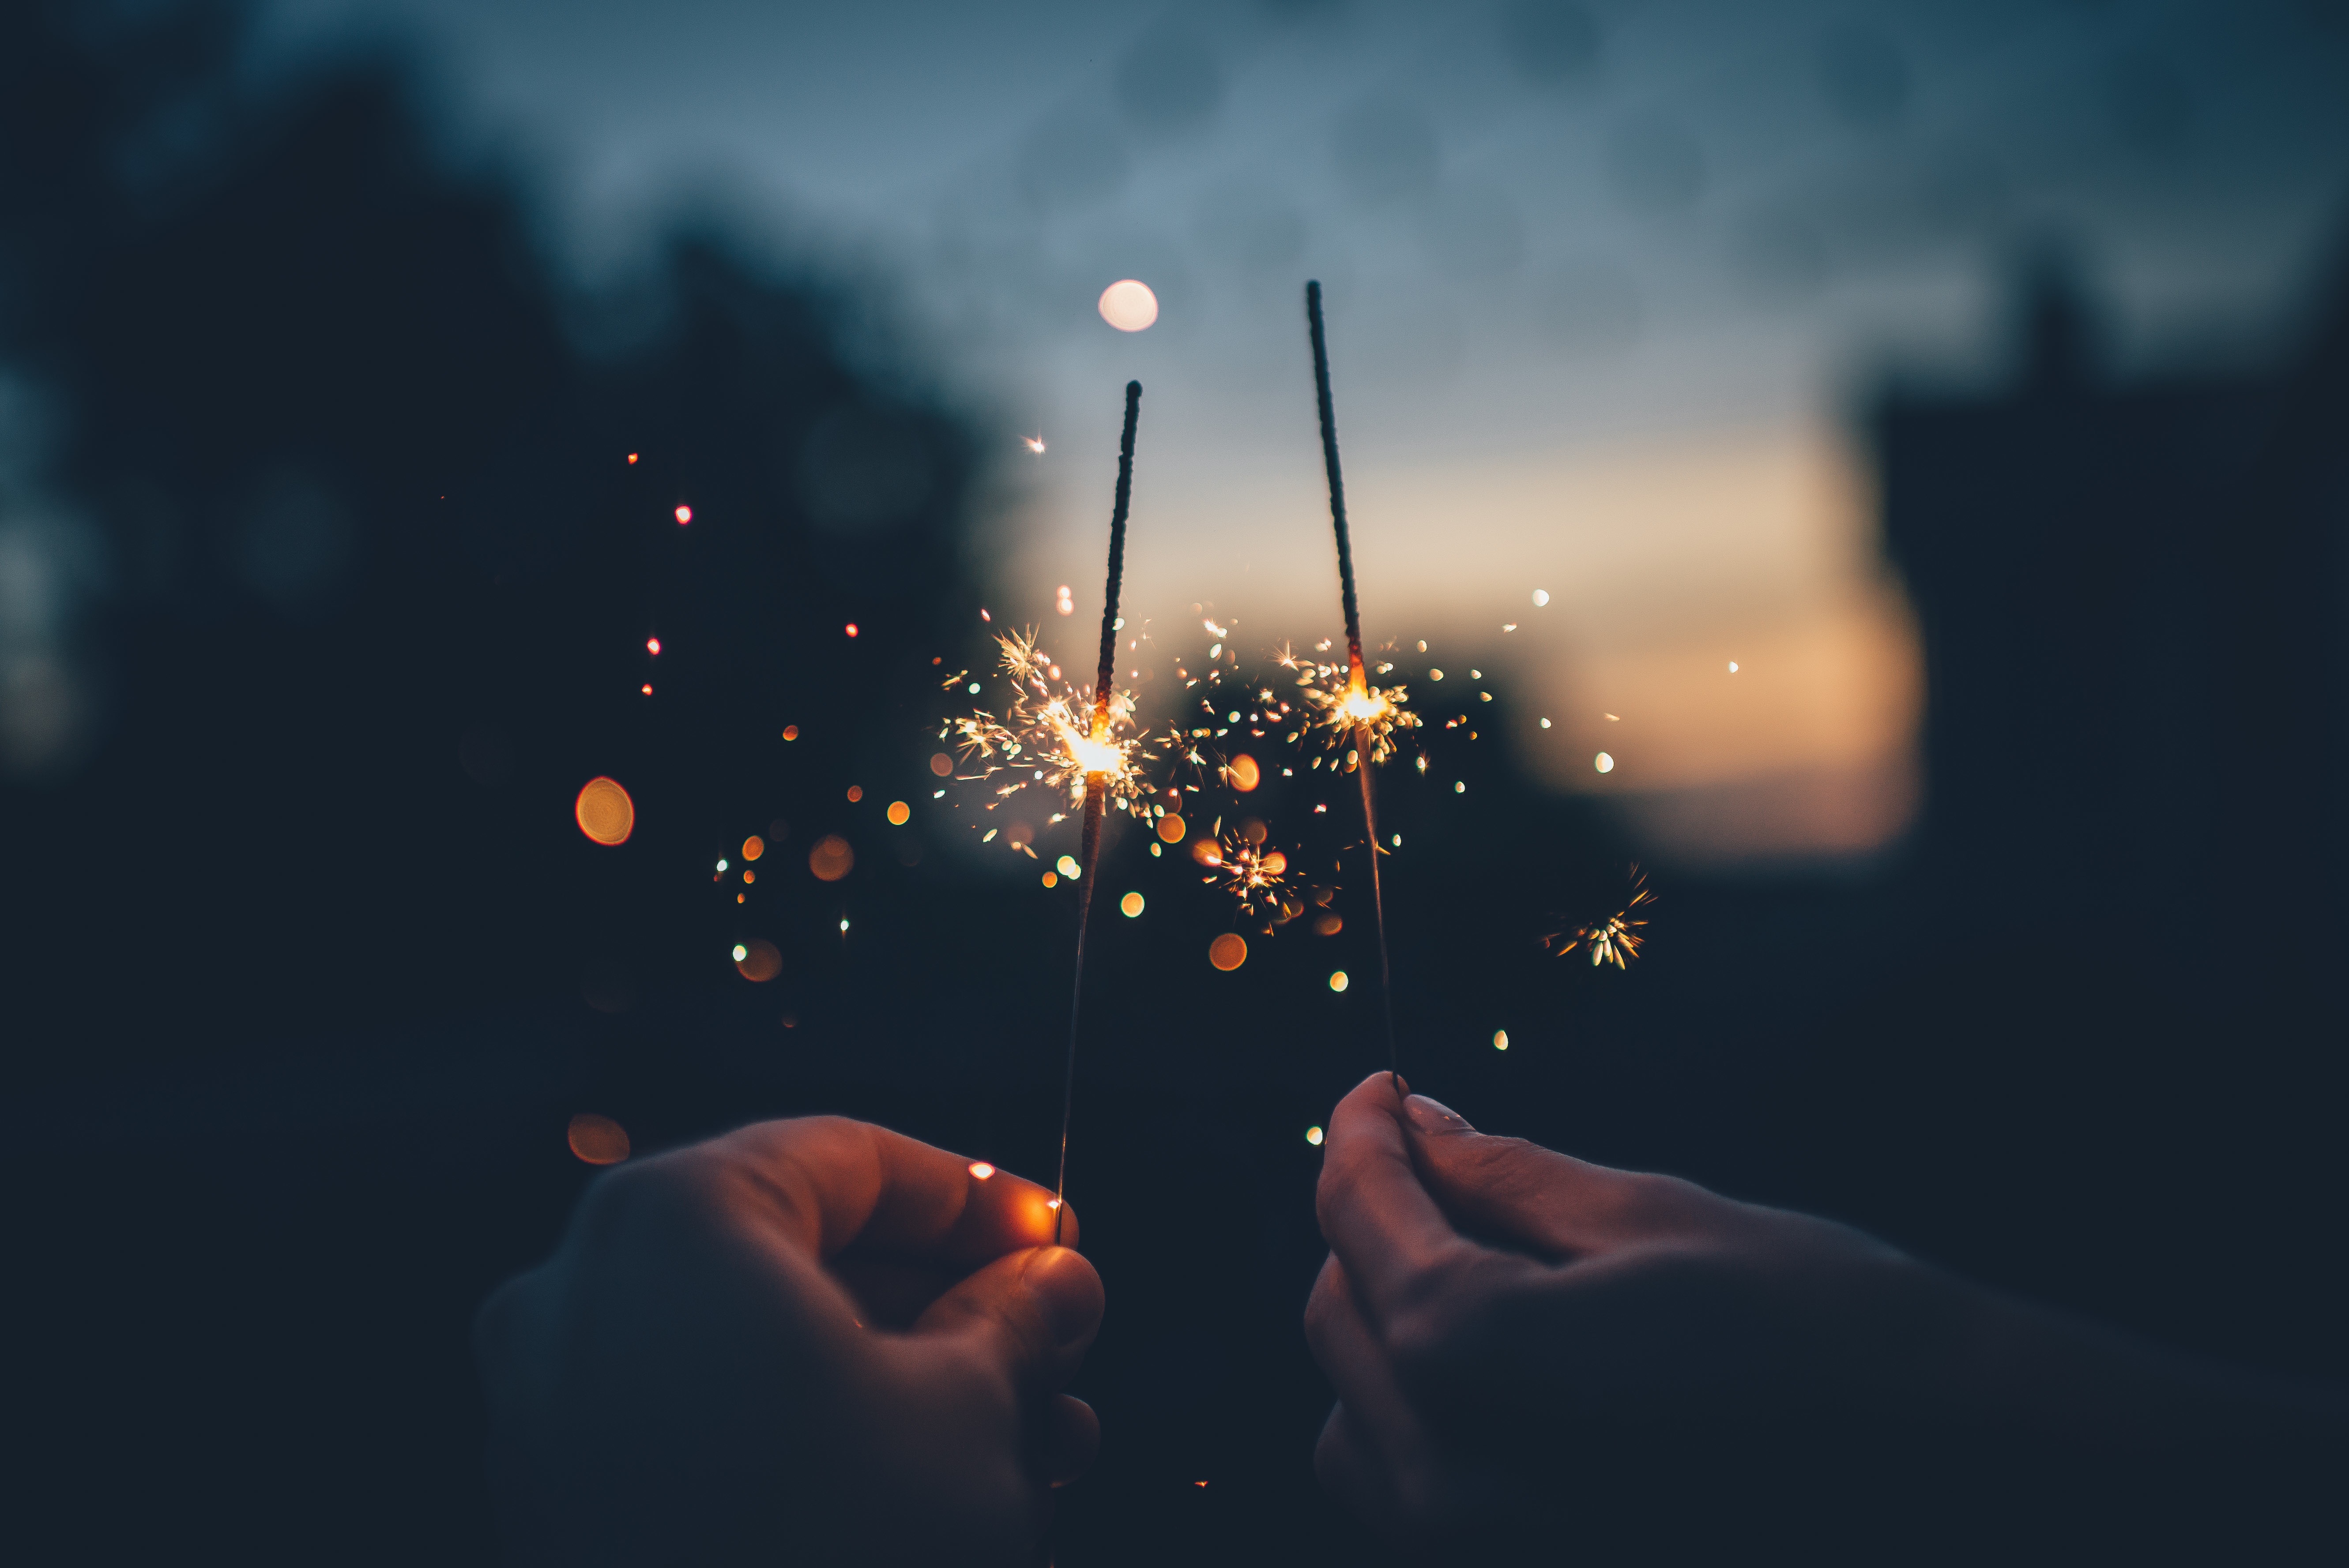
light, sky, night, sunlight, flower, dark, sparkler, reflection, macro, darkness, lighting, lights, fireworks, hands, sparklers, sparks, macro photography